Grindelia squarrosa

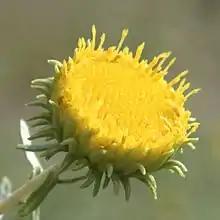
A form with rayless flowers is sometimes considered a distinct species.

The species is native to western and central North America, from British Columbia east to Québec and New England, and south as far as California, New Mexico, Arizona, Chihuahua, and Texas. The species may possibly be naturalized in much of the eastern part of that distribution.